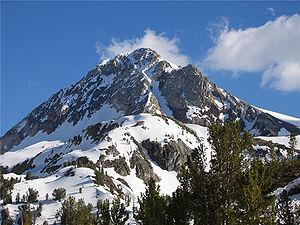
Red Slate Mountain est le plus haut sommet de Sherwin Range, qui fait partie de la Sierra Nevada. Il est sur l'arête de la Sierra qui sépare les comtés de Fresno et de Mono, en Californie.